Sayoko Eri

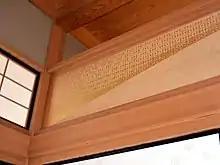
"Kirikane" works at the Kyoto State Guest House by Eri Sayoko

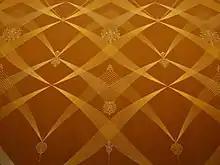
"Kirikane" works at the Kyoto State Guest House by Eri Sayoko

She was born into a family of Japanese embroiderers; she learned Japanese style of painting and dyeing. She started "kirikane" in 1974 after she married Kokei Eri, a sculptor of Buddhist images. Since acquiring the skill, she has tried to expand her scope as an artist, actively using the "kirikane" technique not only for traditional Buddhist images but for modern handicrafts as well. Her work includes objects such as boxes, trays, incense containers, green tea powder containers, plaques, wall decorations, folding screens and room dividers.